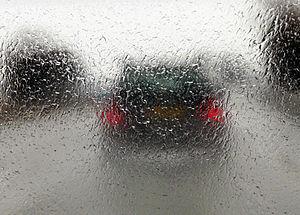
Voiture roulant sur une route salée, sous la neige et soulevant des embruns salés (Alsace, France 2005)
Les embruns routiers sont un mélange de particules et d'eau provenant des routes, qui après des pluies ou d'autres apports d'eaux météoritiques ou après des arrosages sont projetés dans les airs lors du passage des véhicules. Ces aérosols, parfois denses et pouvant s'élever à plus de 2 mètres de hauteur peuvent affecter la sécurité routière, diffuser des polluants routiers et salissent les véhicules et l'environnement proche. Ils sont pour ces raisons étudiés au moins depuis les années 1960.